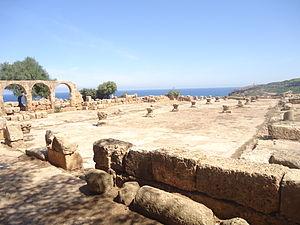
tipaza This is a photo of a monument in Algeria identified by the ID 42